Anne Winters (actress)

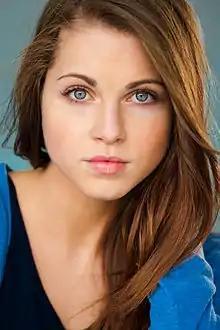
Winters in 2012

Anne Winters (born June 3, 1994) is an American actress and singer. She has played roles in the FX's series "Tyrant" as Emma Al-Fayeed, ABC's series "Wicked City" as Vicki Roth, and Netflix's series "13 Reasons Why" as Chlöe Rice. She also starred in the films "Sand Castles" (2014), "Pass the Light" (2015), "The Bride He Bought Online" (2015), "Mom and Dad" (2017), and "Night School" (2018).